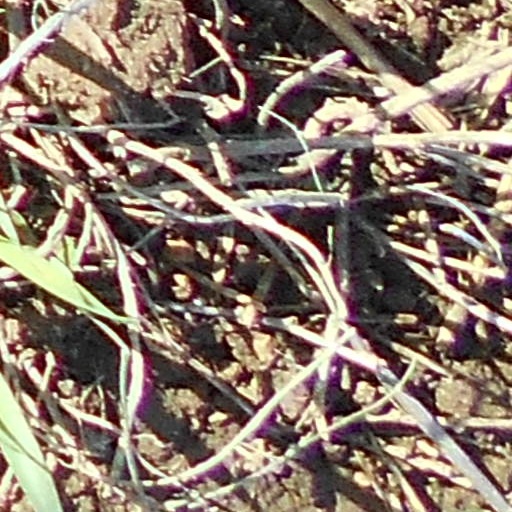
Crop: wheat